The Magic City (novel)

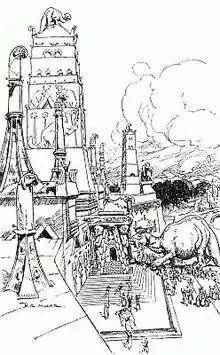
Temple of the Great Sloth, illustration by H. R. Millar

Philip and Lucy performed the Great Deeds to prove that he was Deliverer and she co-Deliverer. Some of them were mostly done by one person, and some equally labored over. Three of them were pronounced Great Deeds by Mr. Noah after they had been performed, the other four were assigned tasks.